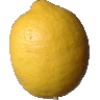
Label: Lemon 1